What He Forgot

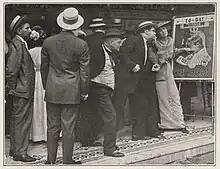
Oliver Hardy and the cast in a publicity still from "What He Forgot"

What He Forgot is a 1915 American comedy film featuring Oliver Hardy.